Money in the Bank (2017)

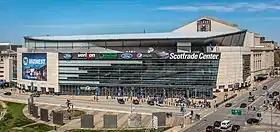
The event was held at the Scottrade Center in St. Louis, Missouri.

Money in the Bank is an annual professional wrestling event produced by WWE since 2010, generally held between June and July. The concept of the event comes from WWE's established Money in the Bank ladder match, in which multiple wrestlers use ladders to retrieve a briefcase hanging above the ring. The briefcase contains a contract that guarantees the winner a match for a world championship at any time within the next year. Following the reintroduction of the brand extension in July 2016, in which WWE again divided its roster between the Raw and SmackDown brands where wrestlers exclusively perform, the 2017 event was made a SmackDown-exclusive pay-per-view (PPV). For the first time in the event's history, the 2017 event featured a women's Money in the Bank ladder match, which is now featured at every year's event. As the 2017 event was a SmackDown-exclusive event, the respective male and female winners received title match contracts for SmackDown's world championships at the time: the WWE Championship and the SmackDown Women's Championship. Announced on December 27, 2016, the 2017 event was the eighth Money in the Bank and took place on June 18, 2017, at the Scottrade Center in St. Louis, Missouri. The event aired on PPV worldwide and was livestreamed on the WWE Network. Tickets went on sale on February 17 through Ticketmaster.